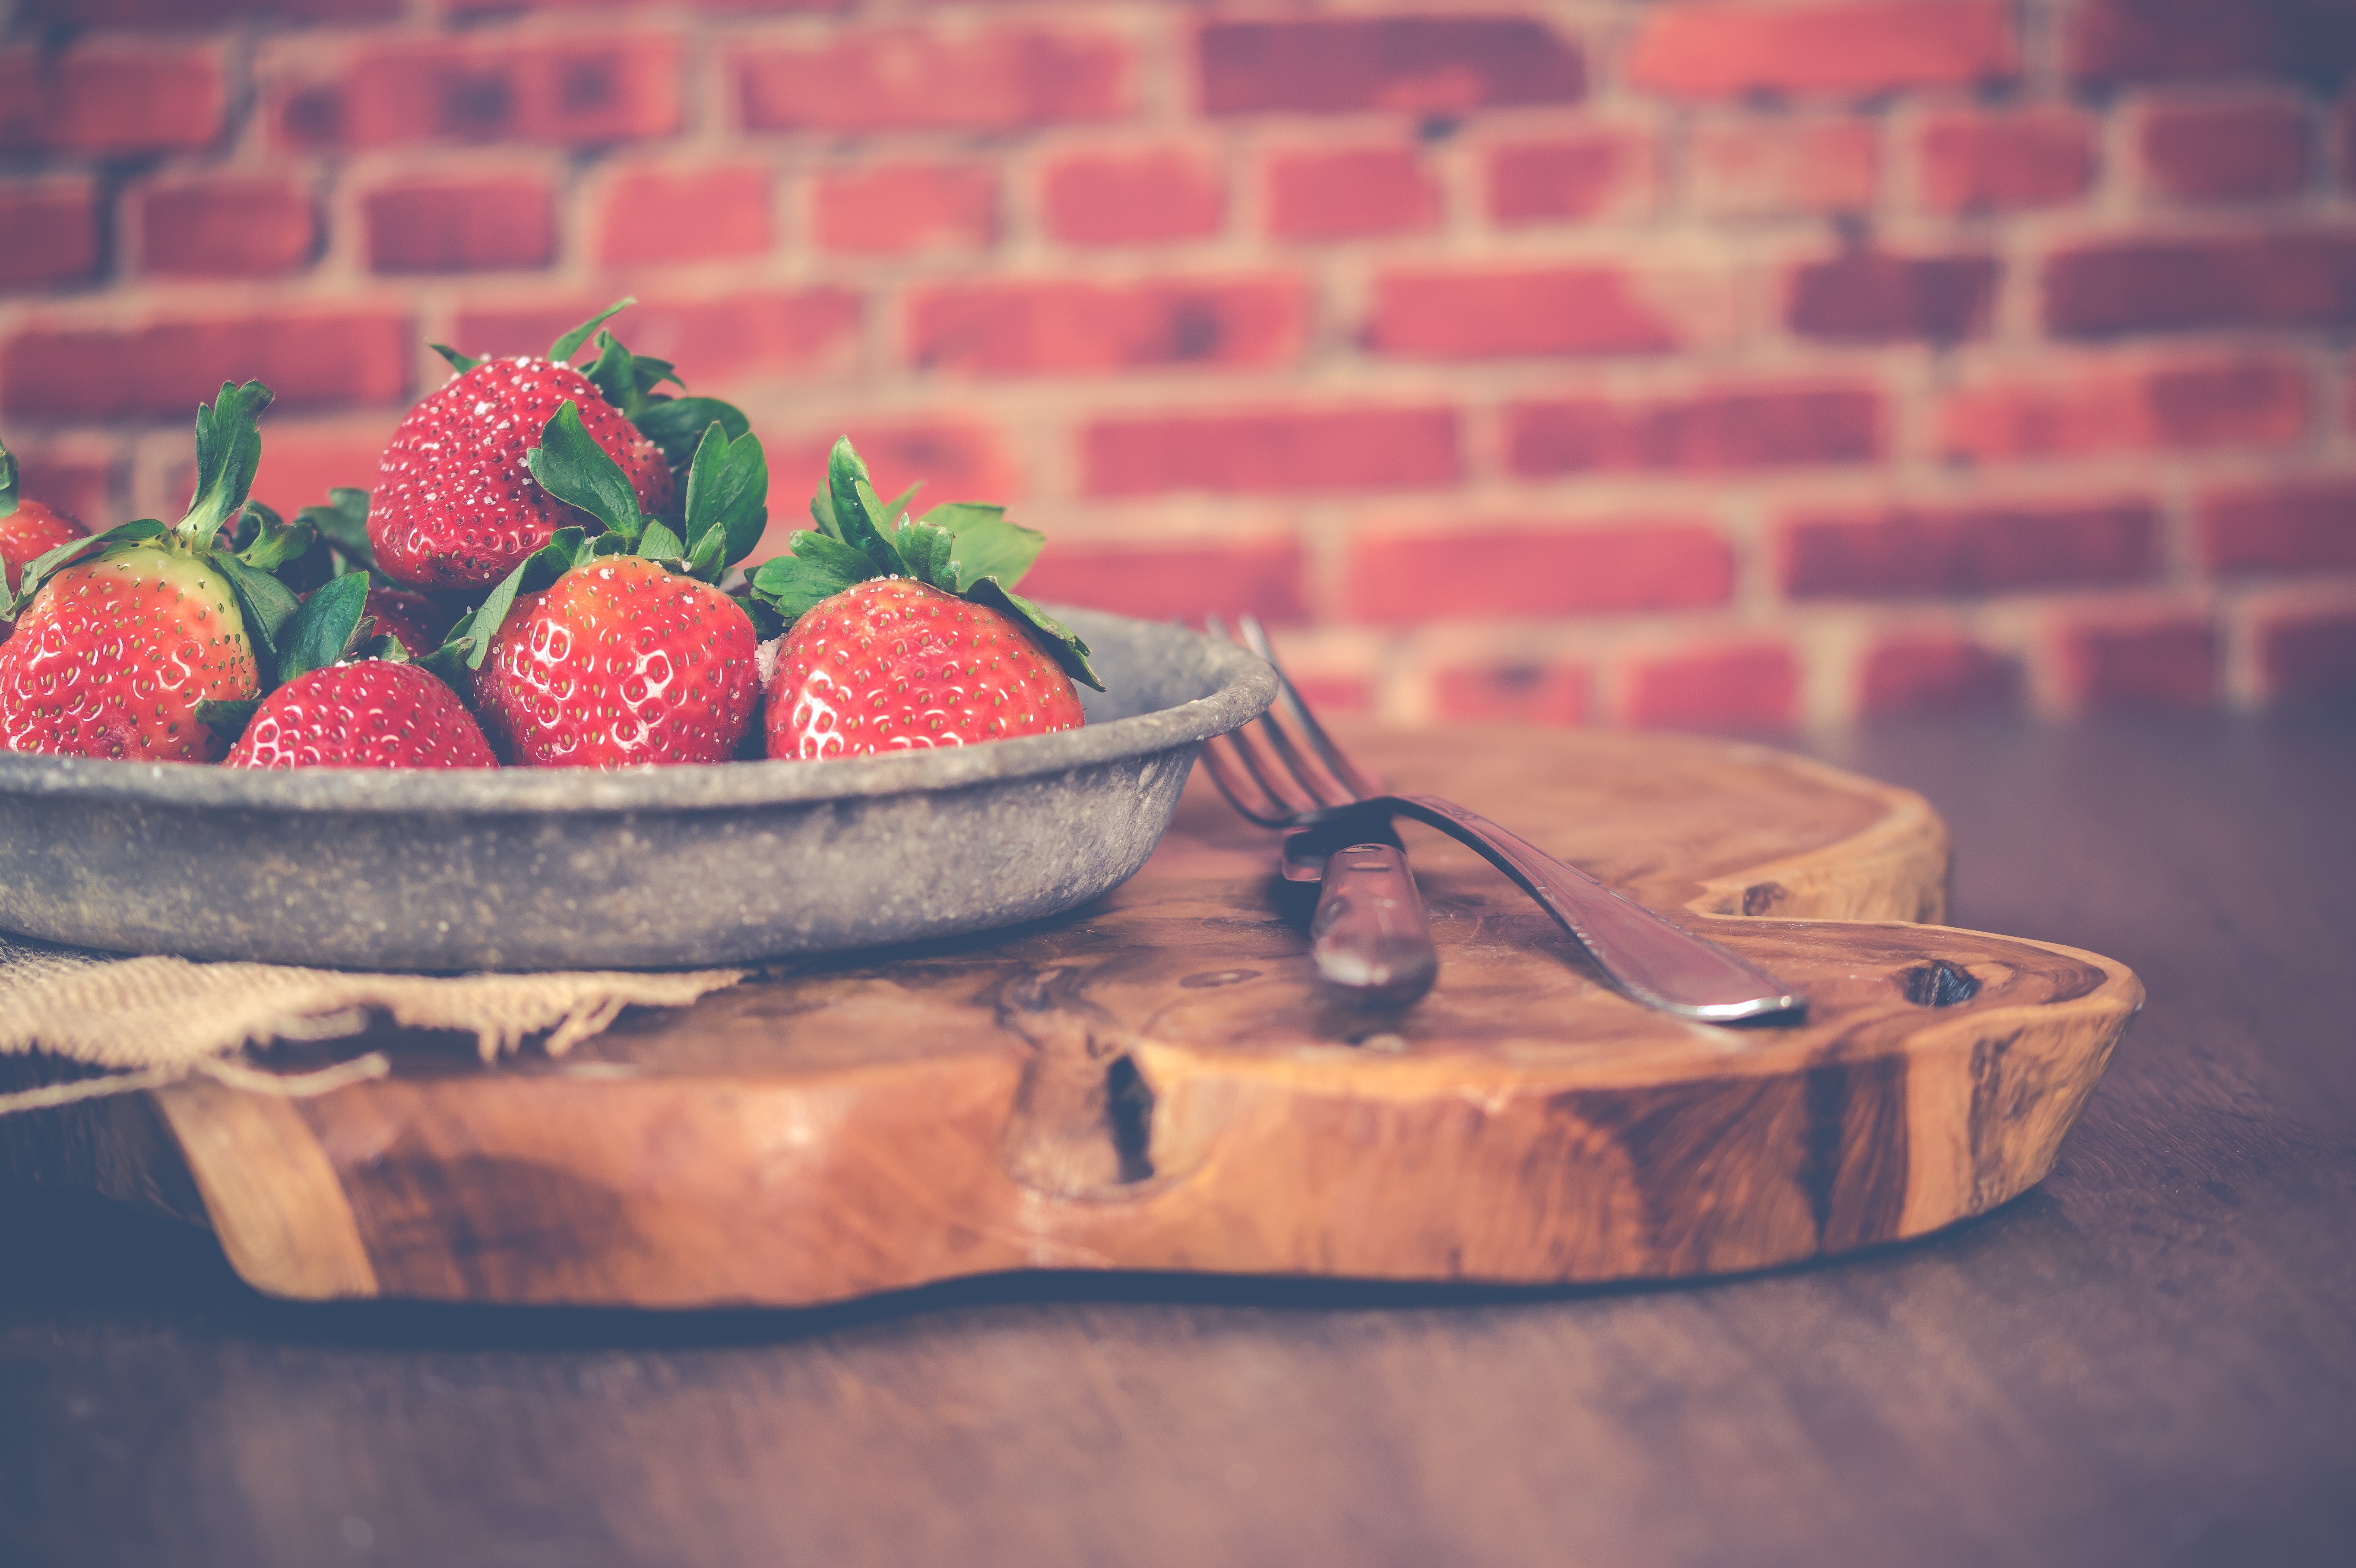
strawberry, strawberries, food, red, still life photography, sweetness, fruit, still life, berry, plant, photography, wood, cuisine, superfood, dish, produce